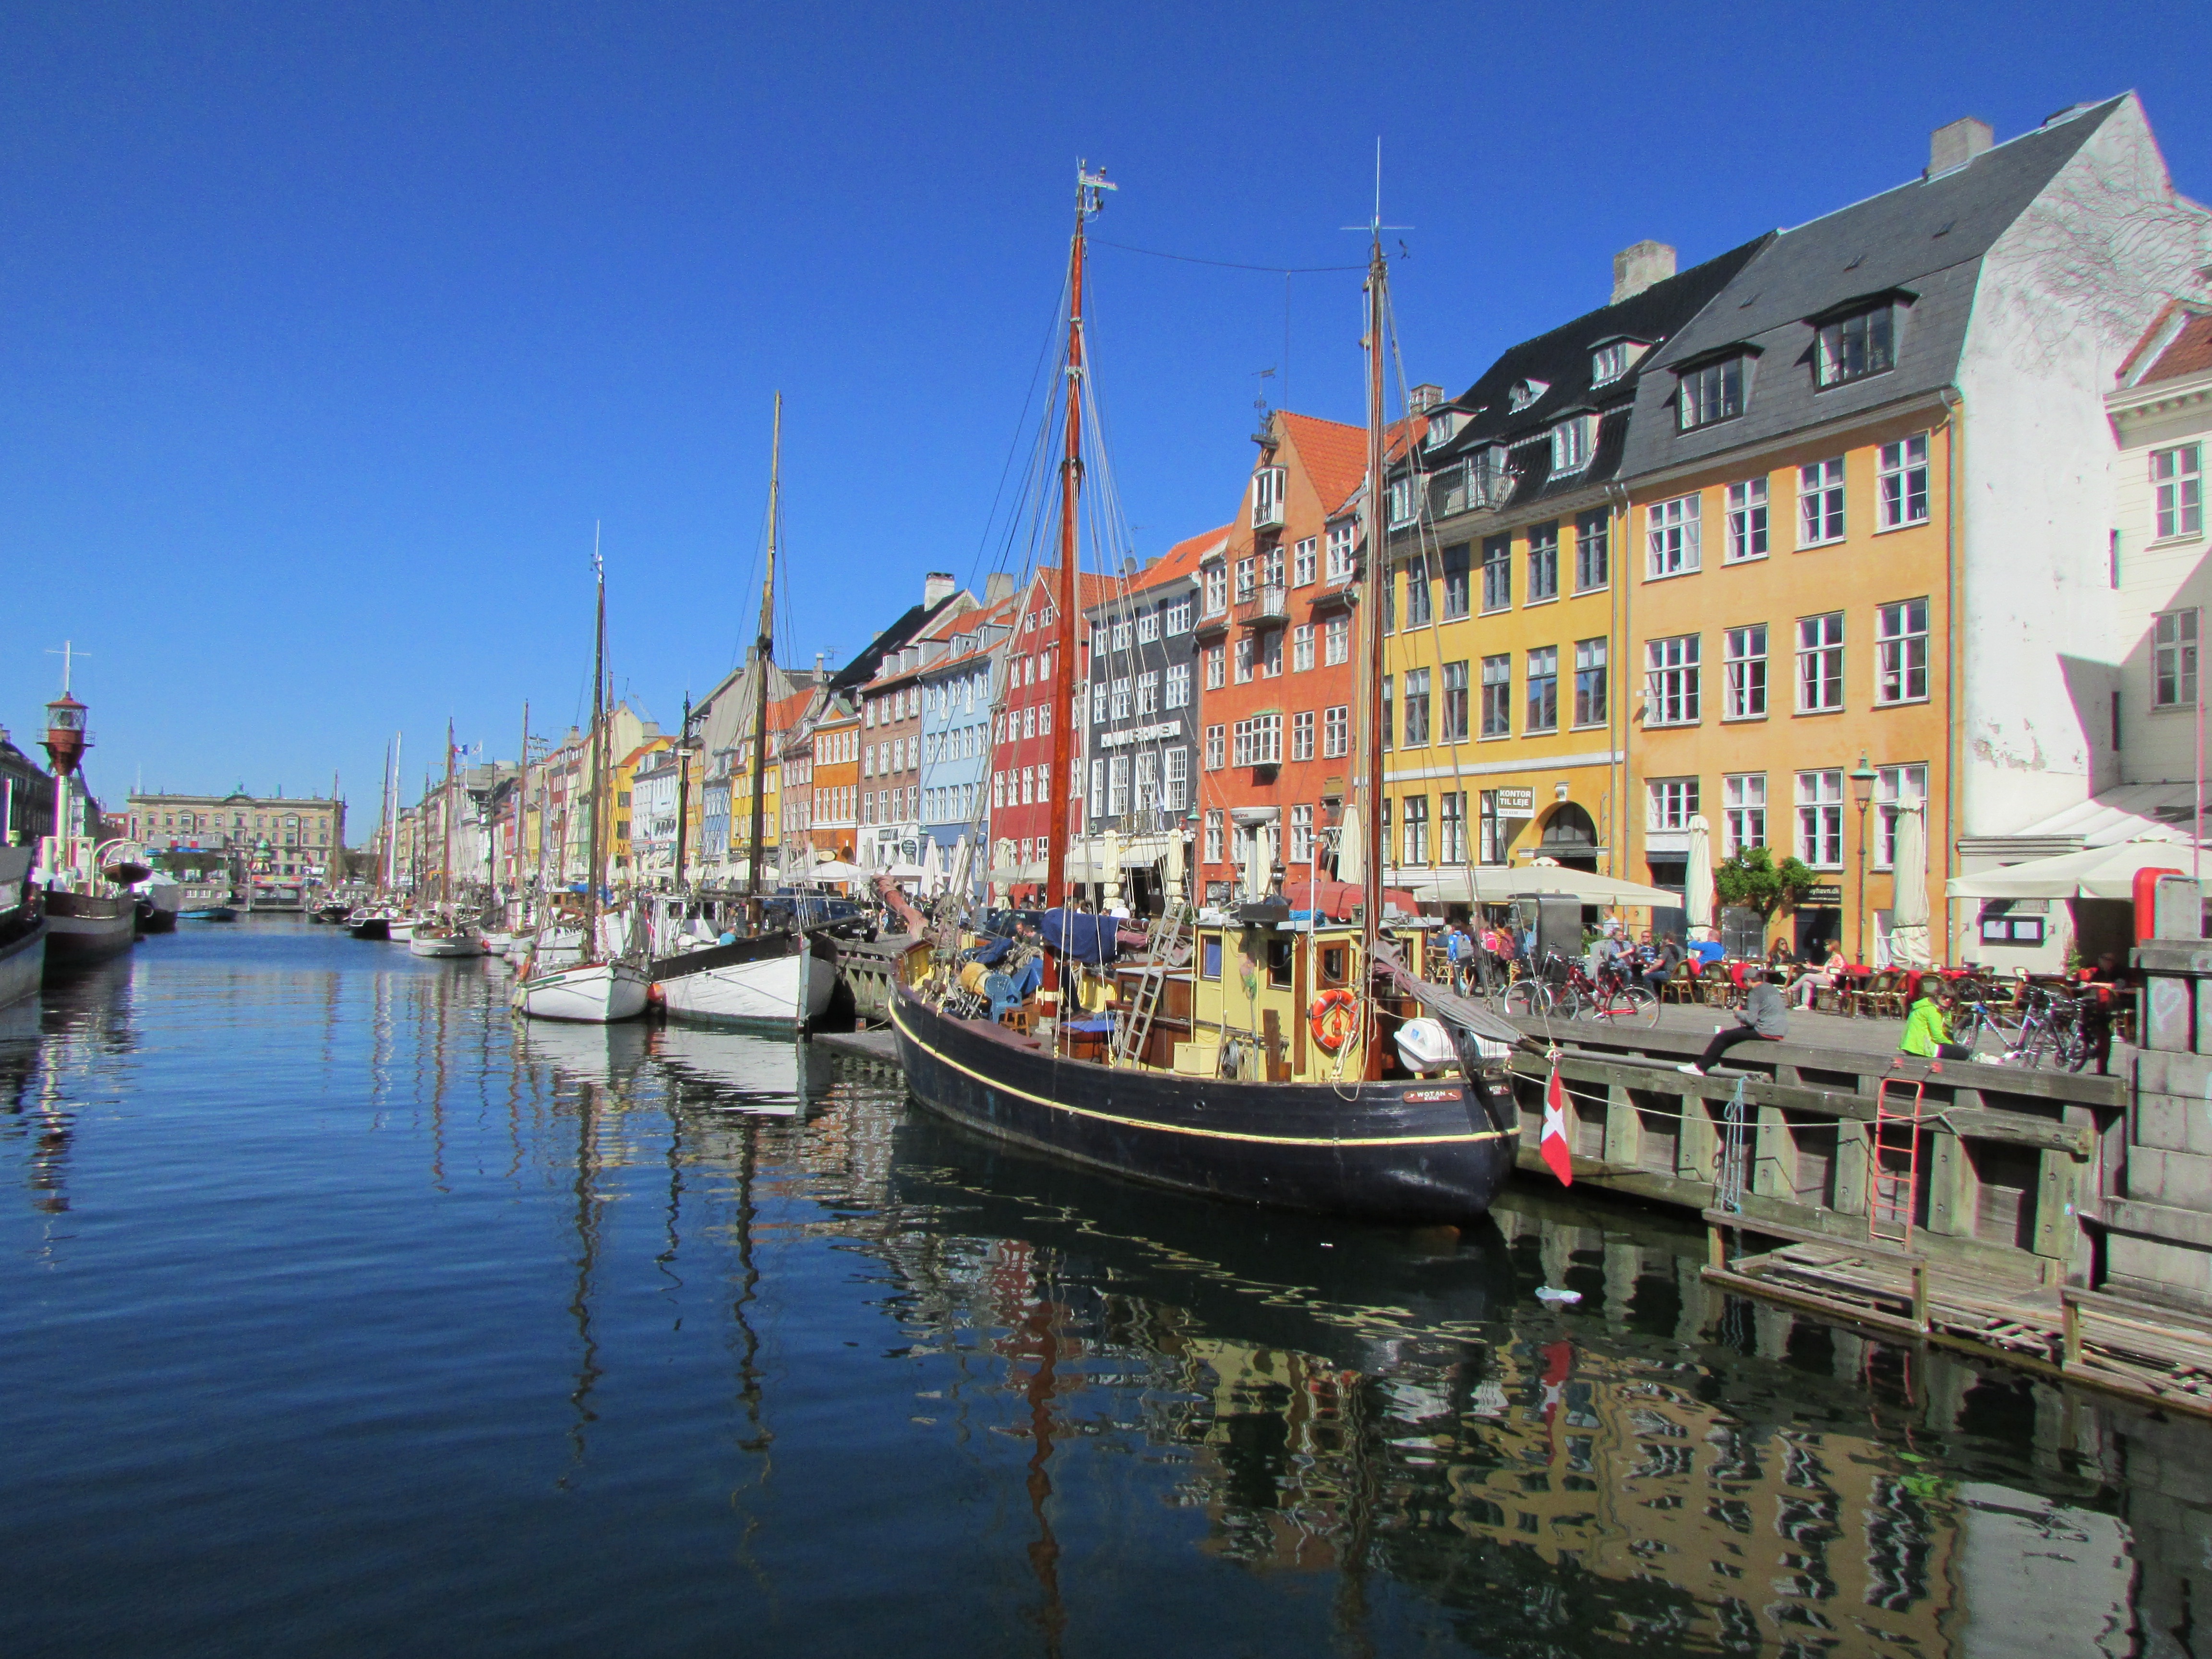
sea, dock, boat, town, city, river, canal, cityscape, vehicle, harbor, marina, port, tourism, waterway, body of water, copenhagen, channel, watercraft